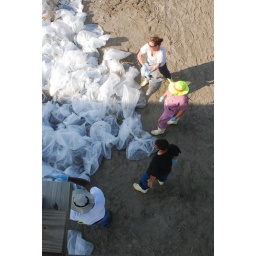
Workers remove bags of oil-contaminated sand from the beach near the fishing pier at Grand Isle Park.